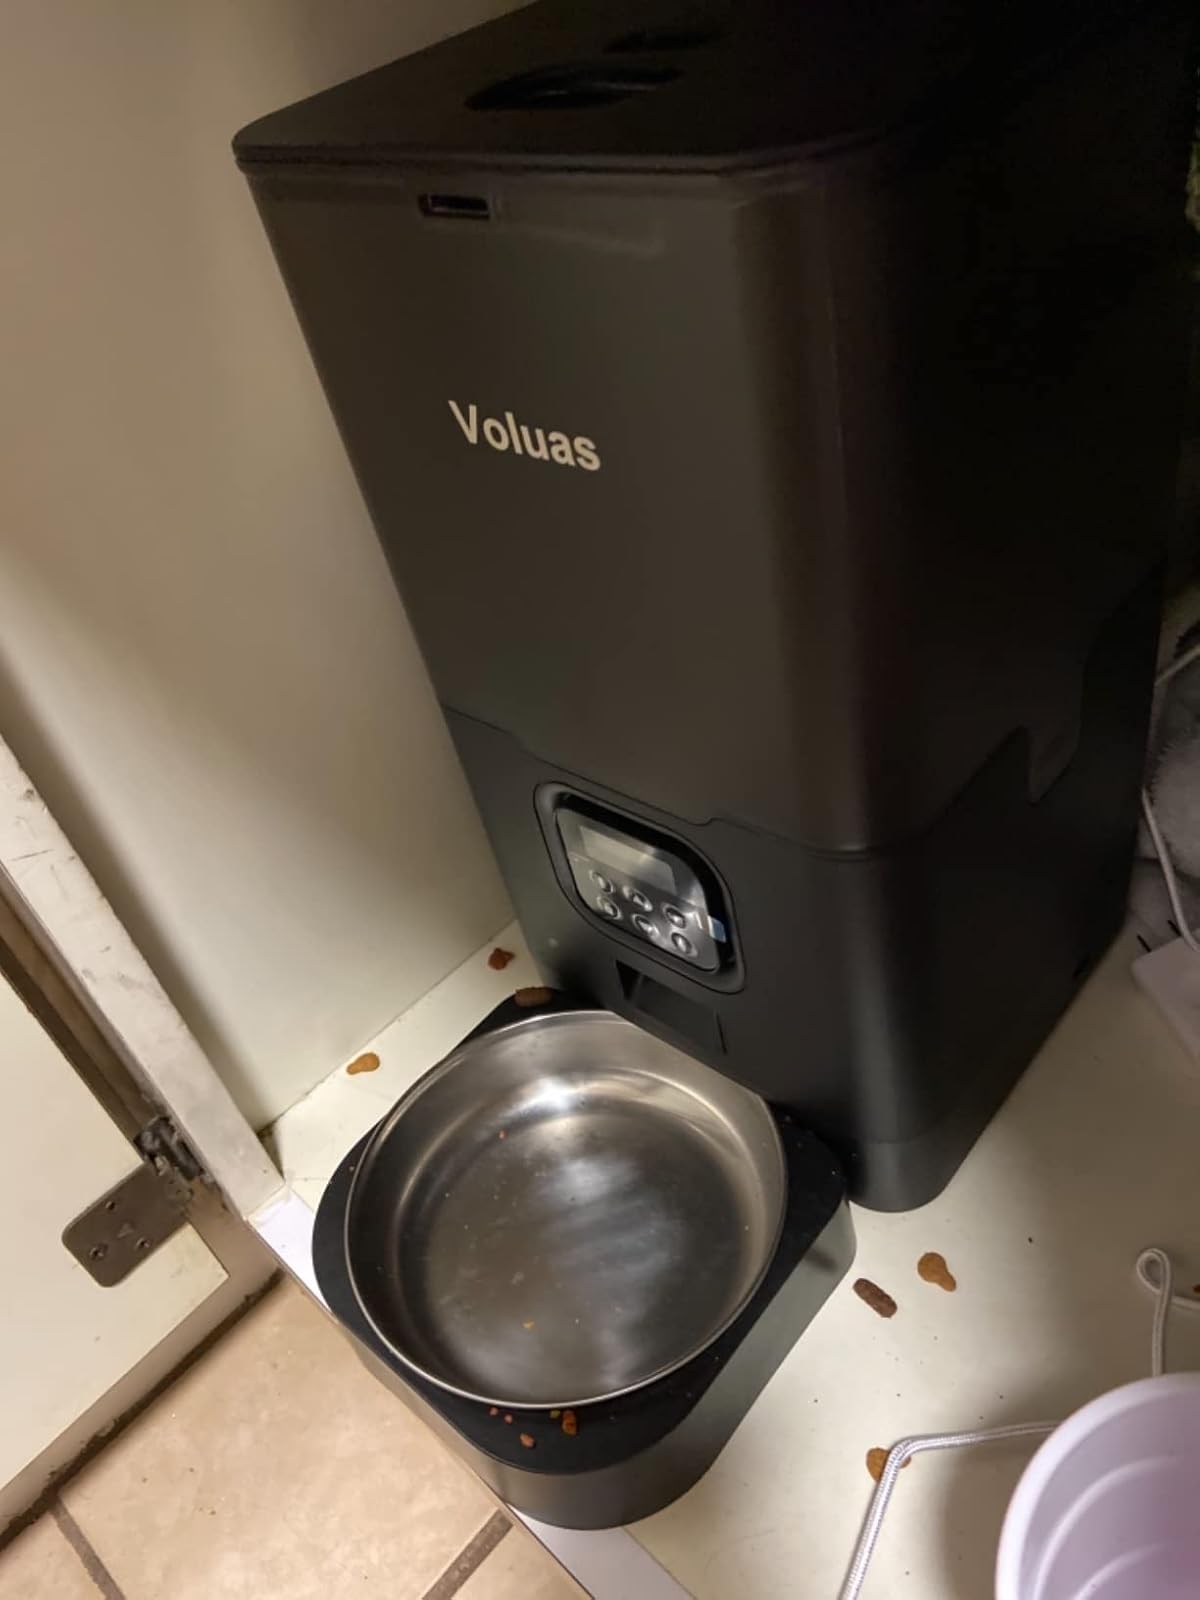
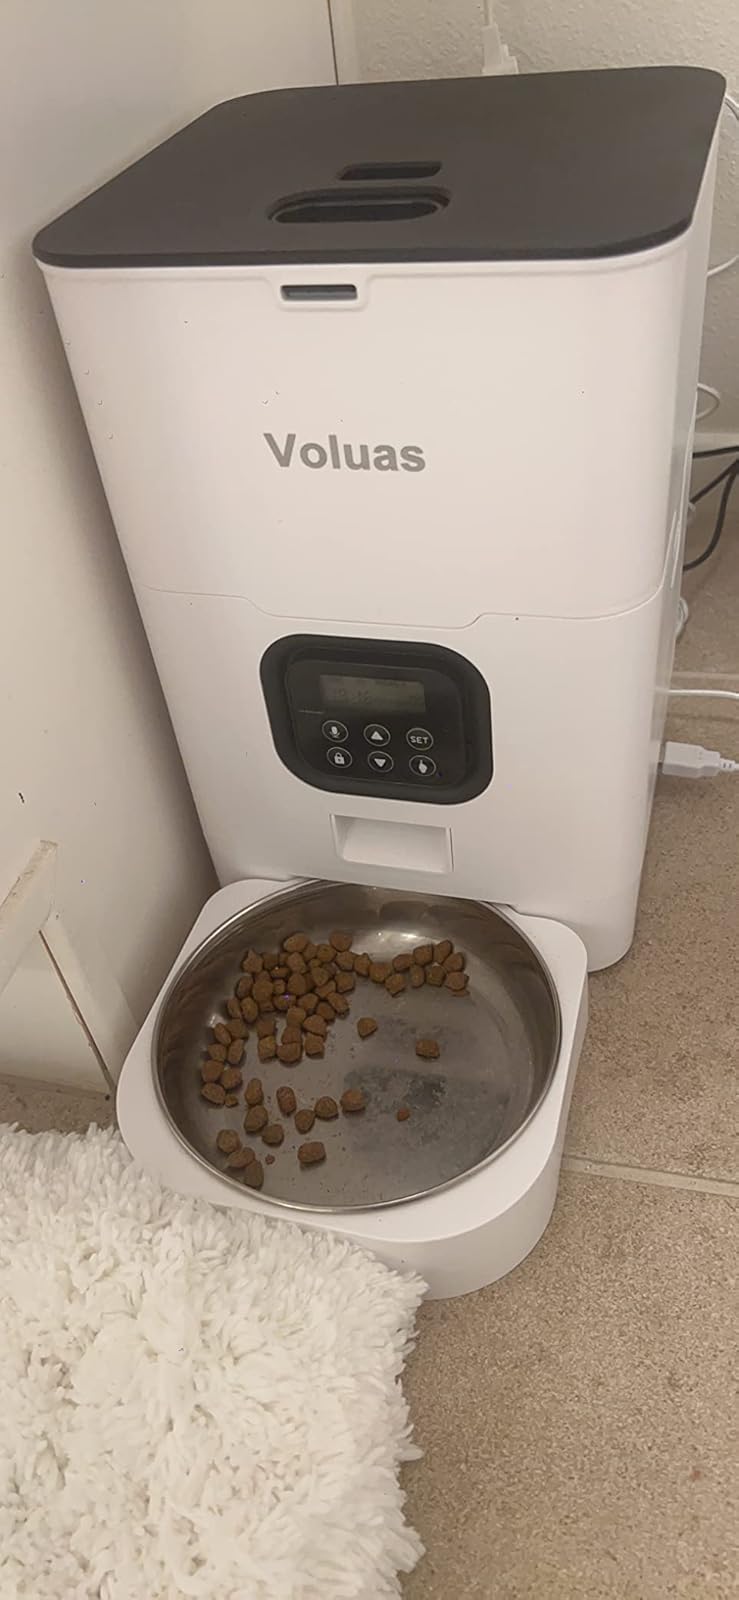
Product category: items_feeder
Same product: no